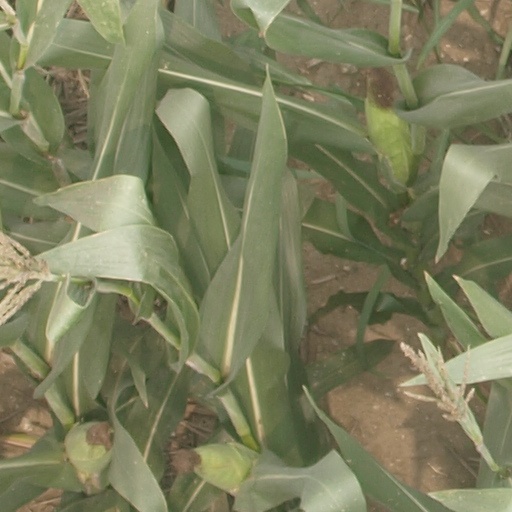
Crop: maize; corn